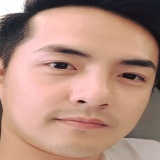
ca sĩ Ông Cao Thắng